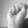
ASL letter: S